Everett Ernest Blakely

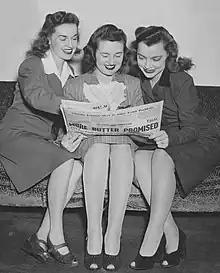
Gerry Hamilton, Margaret Blakely and Jean Crosby read news of their husbands' mission with the 100th Bomb Group

Training was completed on May 20, 1943, after flying the B-17 once more in at Wendover Field, along with subsequent brief stints at Hamilton Field in California, and an airfield in Kearney, Nebraska.